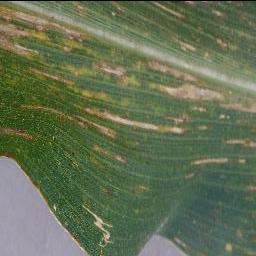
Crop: corn
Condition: (maize)_cercospora_spot_gray_spot